Sarah K. Smith

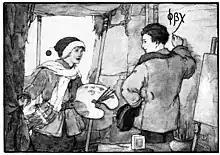
"Drew With Charcoal", Sarah K. Smith, published in "St. Nicholas", 1922.

Sarah K. Smith participated in several annual exhibitions of paintings by pupils of Howard Pyle in the 1910s sponsored by The Wilmington Society of the Fine Arts (now Delaware Art Museum), alongside artists like Gertrude Alice Kay, Katharine Pyle, Wuanita Smith, Frank Schoonover, and Jessie Wilcox Smith. Her work was also featured in art exhibitions held in association with the Southern States Art League, the Art Institute of Chicago, the New York Watercolor Club, the American Watercolor Society, and The Plastic Club.